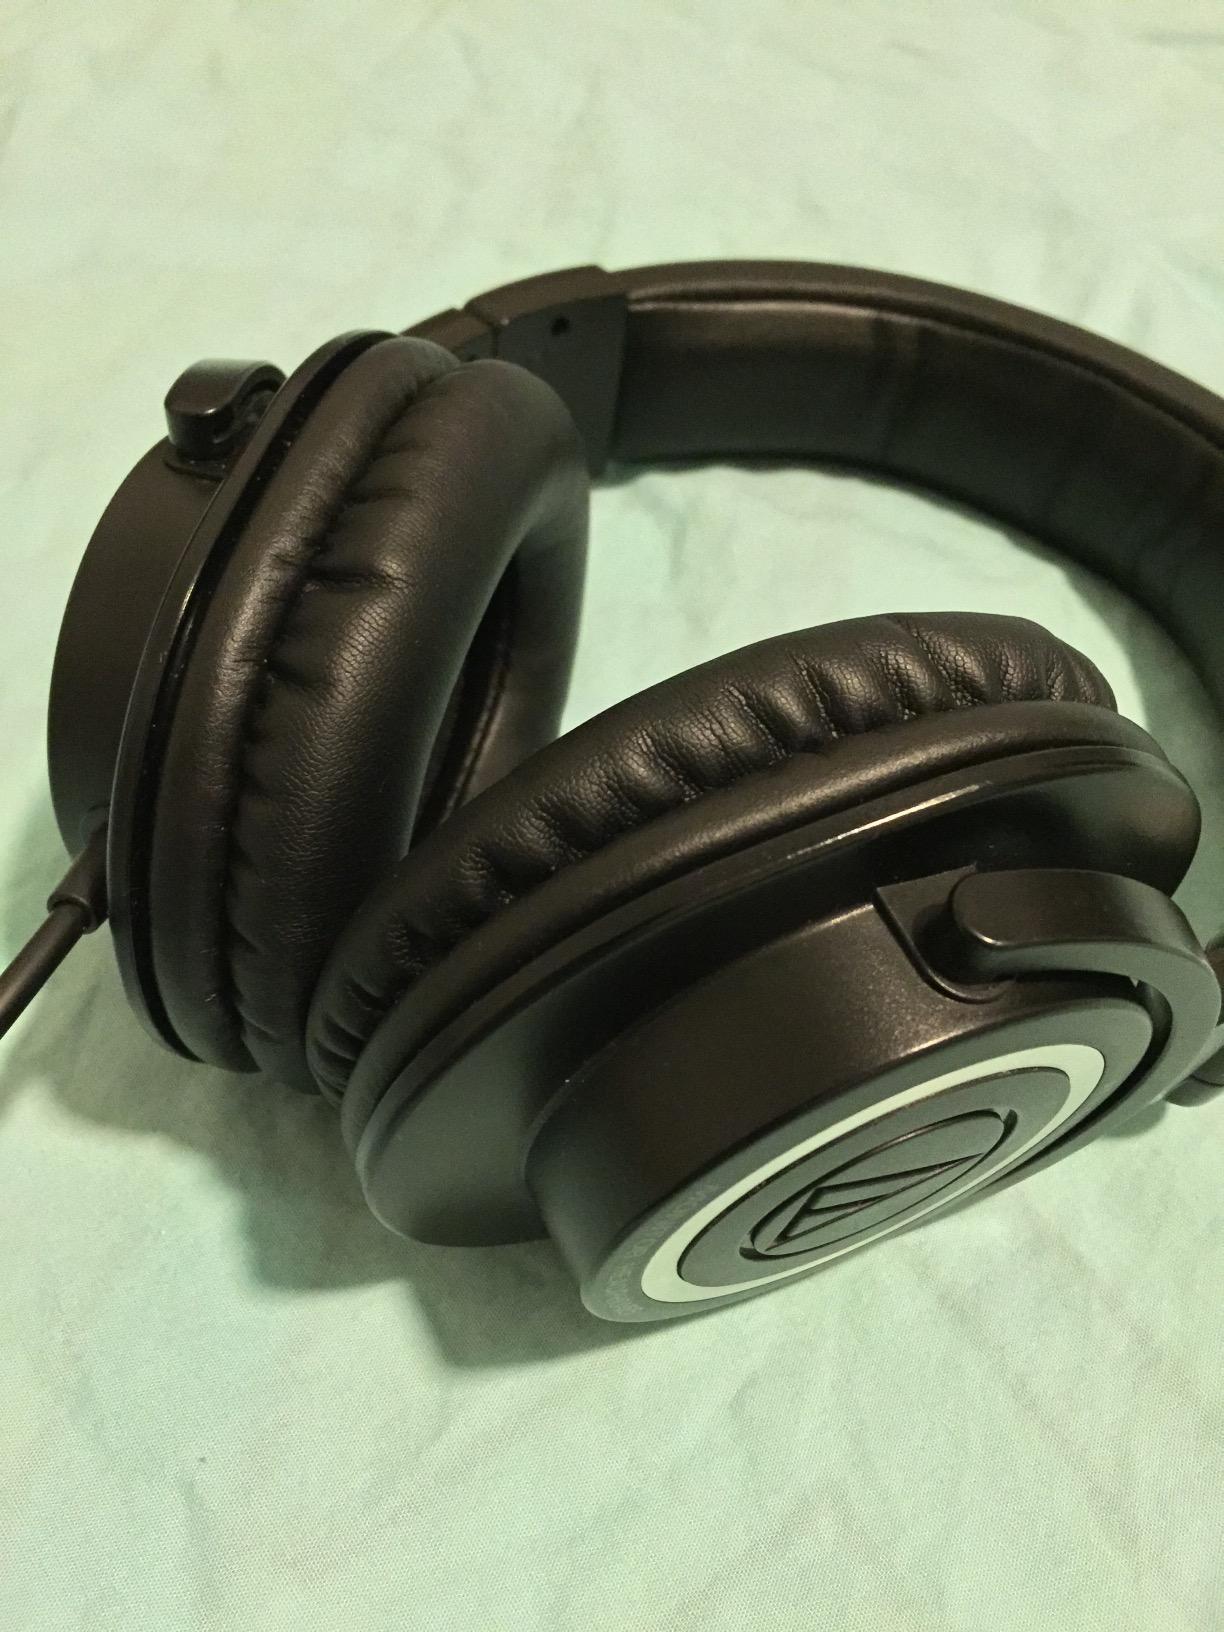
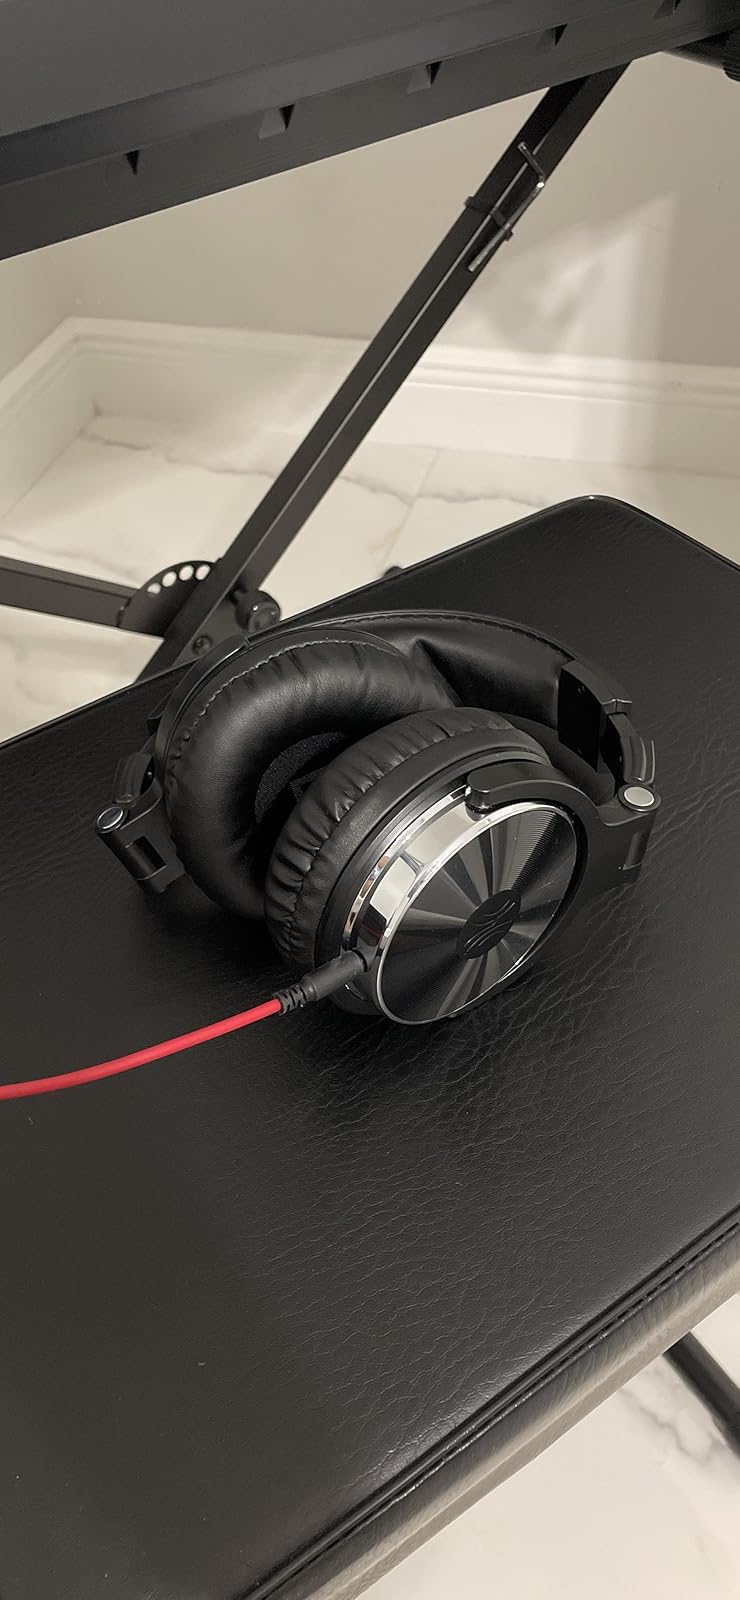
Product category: headphones
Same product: no